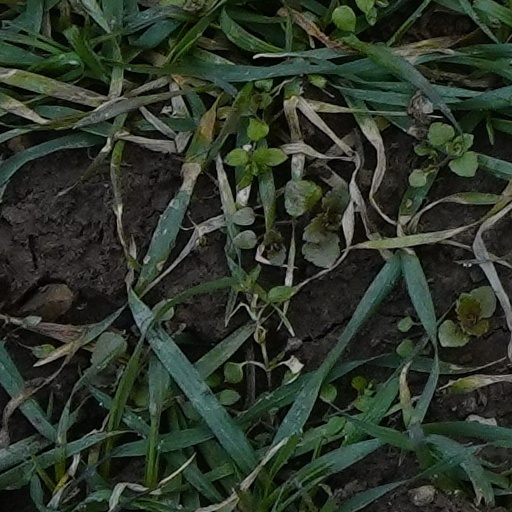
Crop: wheat